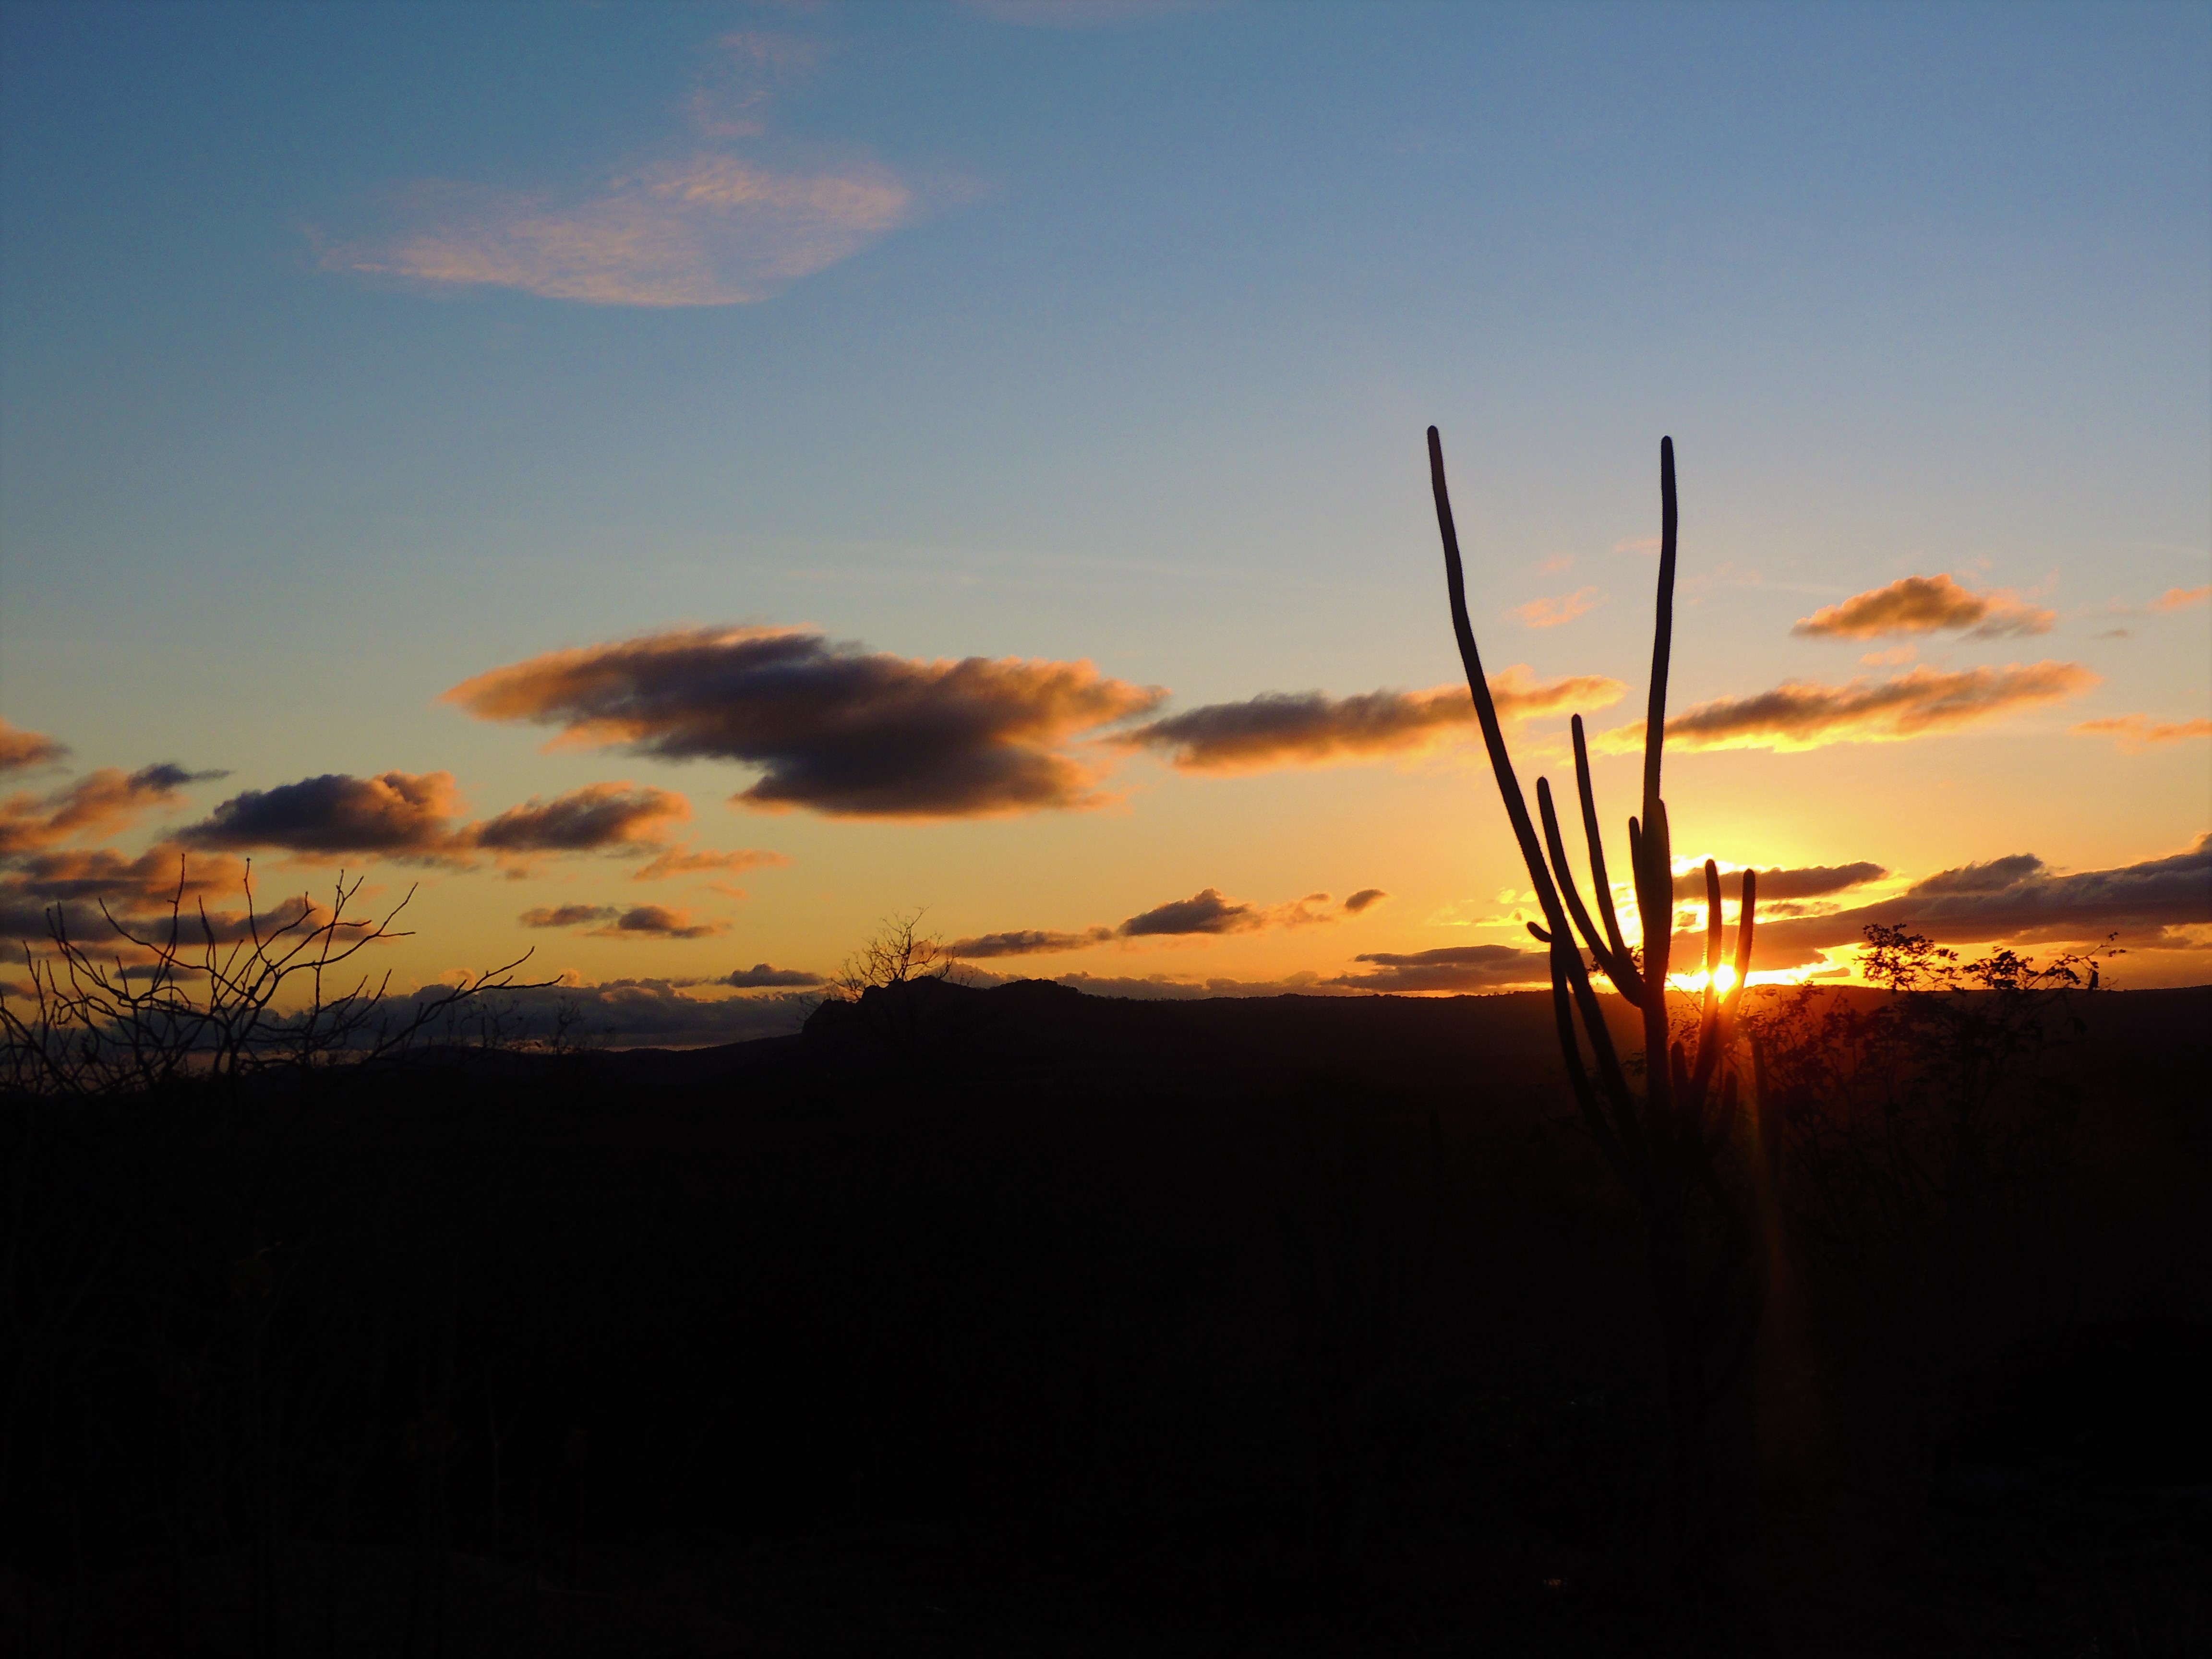
nature, sky, sunset, cloud, sunrise, horizon, evening, afterglow, morning, orange, tree, sun, saguaro, dusk, atmosphere, landscape, sunlight, calm, plant, red sky at morning, dawn, heat, photography, flower, meteorological phenomenon, vacation